Sky position (RA, Dec in degrees): 326.799, -8.16
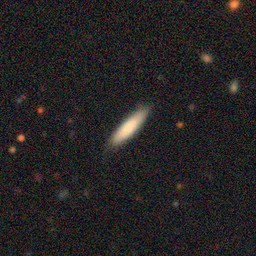
Galaxy morphology: Cigar Shaped Smooth Galaxies